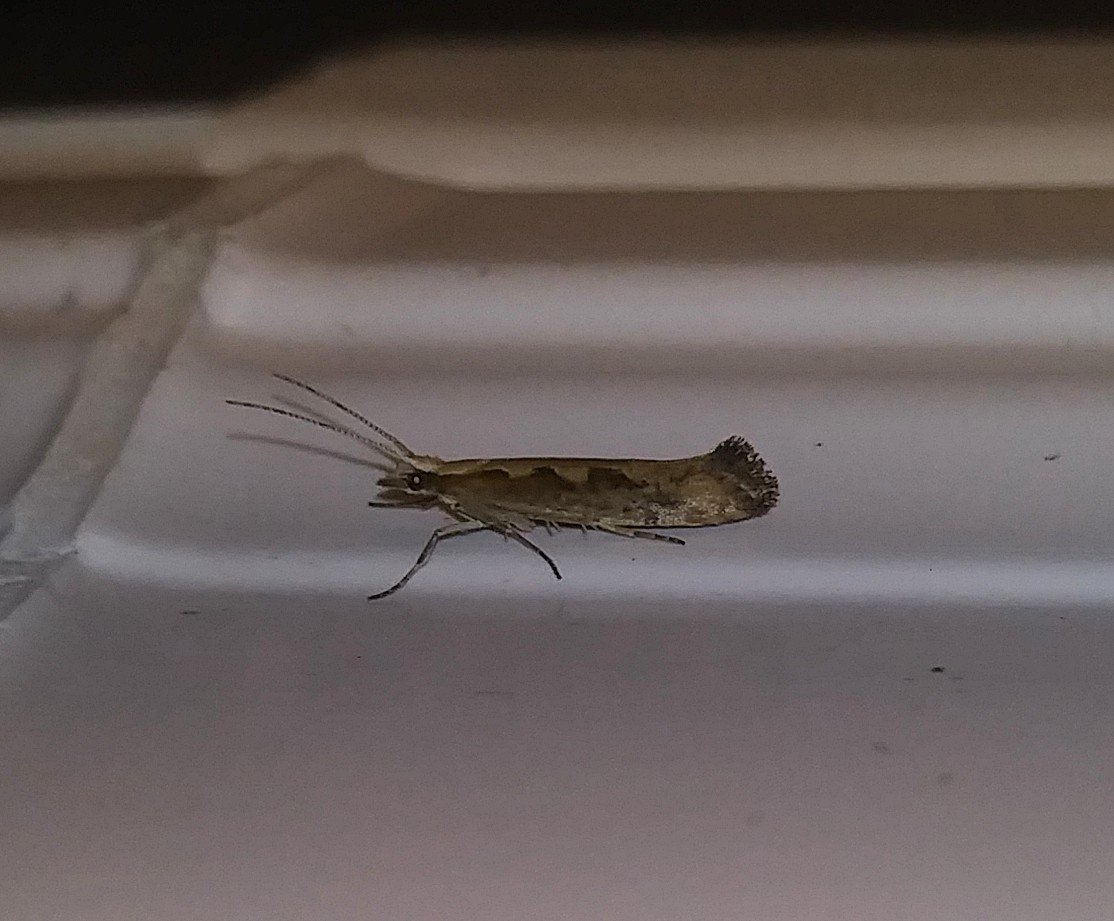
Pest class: diamondback_moth